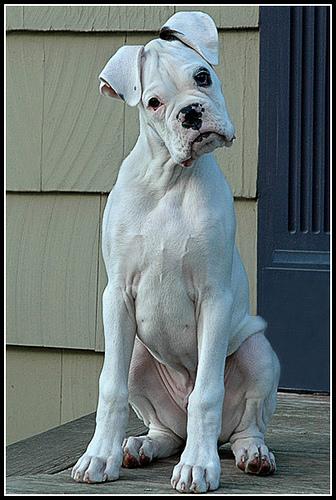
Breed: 225-n000082-boxer